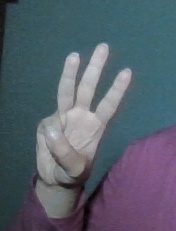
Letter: thaa